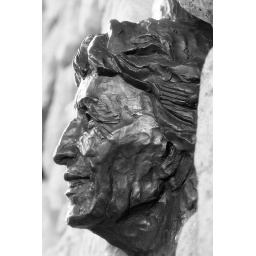
Minneapolis by bike! I came across these busts under a bridge on the bike trail through Minneapolis.